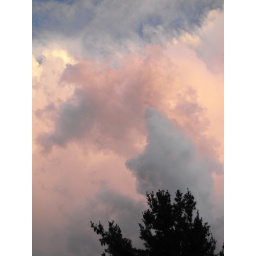
The sky from our back door in Michigans Upper Peninsula after a thunderstorm rolled through.